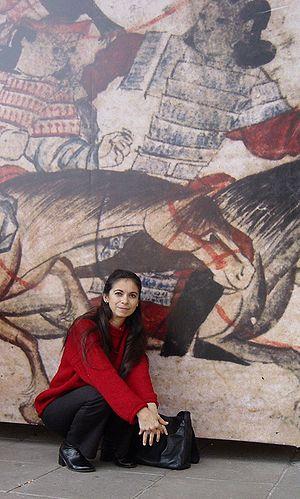
Carmen Boullosa, née le 4 septembre 1954 à Mexico, est une poétesse, romancière et dramaturge majeure de la littérature mexicaine contemporaine. Son œuvre éclectique et inclassable aborde généralement les questions du féminisme et du rôle des genres dans le contexte latino-américain. Ses écrits ont été salués par un grand nombre d’auteurs essentiels, parmi lesquels Carlos Fuentes, Alma Guillermoprieto ou Elena Poniatowska ainsi que par des revues renommées telles que Publishers Weekly. Carmen Boullosa a remporté de nombreux prix et a enseigné à l'université de Georgetown, l'université Columbia et l'université de New York ainsi que dans les universités d’une douzaine d’autre pays. Elle est aujourd’hui professeur honoraire au City College de New York. Elle a deux enfants – Maria Aura et Juan Aura – de son précédent partenaire, Alejandro Aura, et est mariée à Mike Wallace, coauteur lauréat du prix Pulitzer en 1999 pour Gotham: A History of New York City to 1898.